1,1,1-Trichloroethane

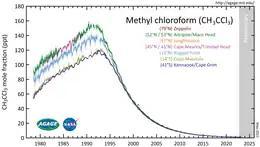
1,1,1-Trichloroethane (Methyl chloroform, CHCCl) measured by the Advanced Global Atmospheric Gases Experiment (<a href="http%3A//agage.mit.edu/">AGAGE

) in the lower atmosphere (troposphere) at stations around the world. Abundances are given as pollution free monthly mean mole fractions in parts-per-trillion.